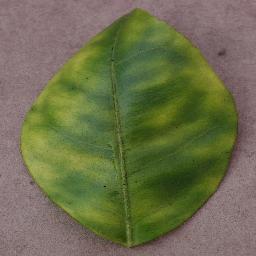
Label: Orange___Haunglongbing_(Citrus_greening)